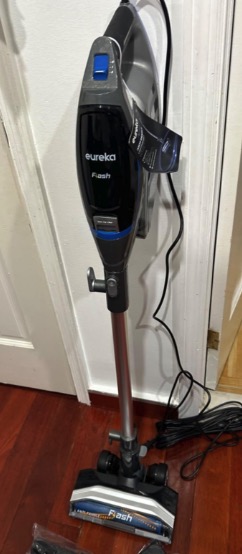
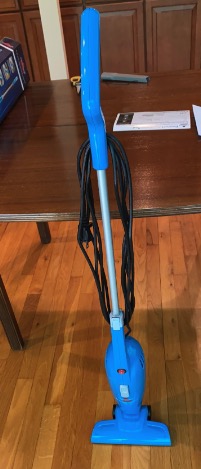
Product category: items_vacuum
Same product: no